Sheep's Green Bridge

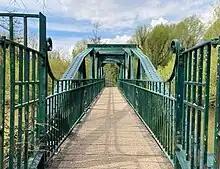
One of the approaches to the bridge

Sheep's Green Bridge is a footbridge over the River Cam in Cambridge, England. It is the second bridge on the river as it flows into Cambridge. It connects Coe Fen near Sheep's Green and Lammas Land.